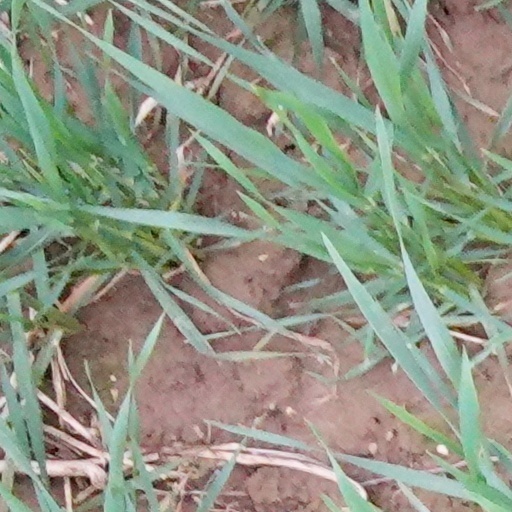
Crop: wheat